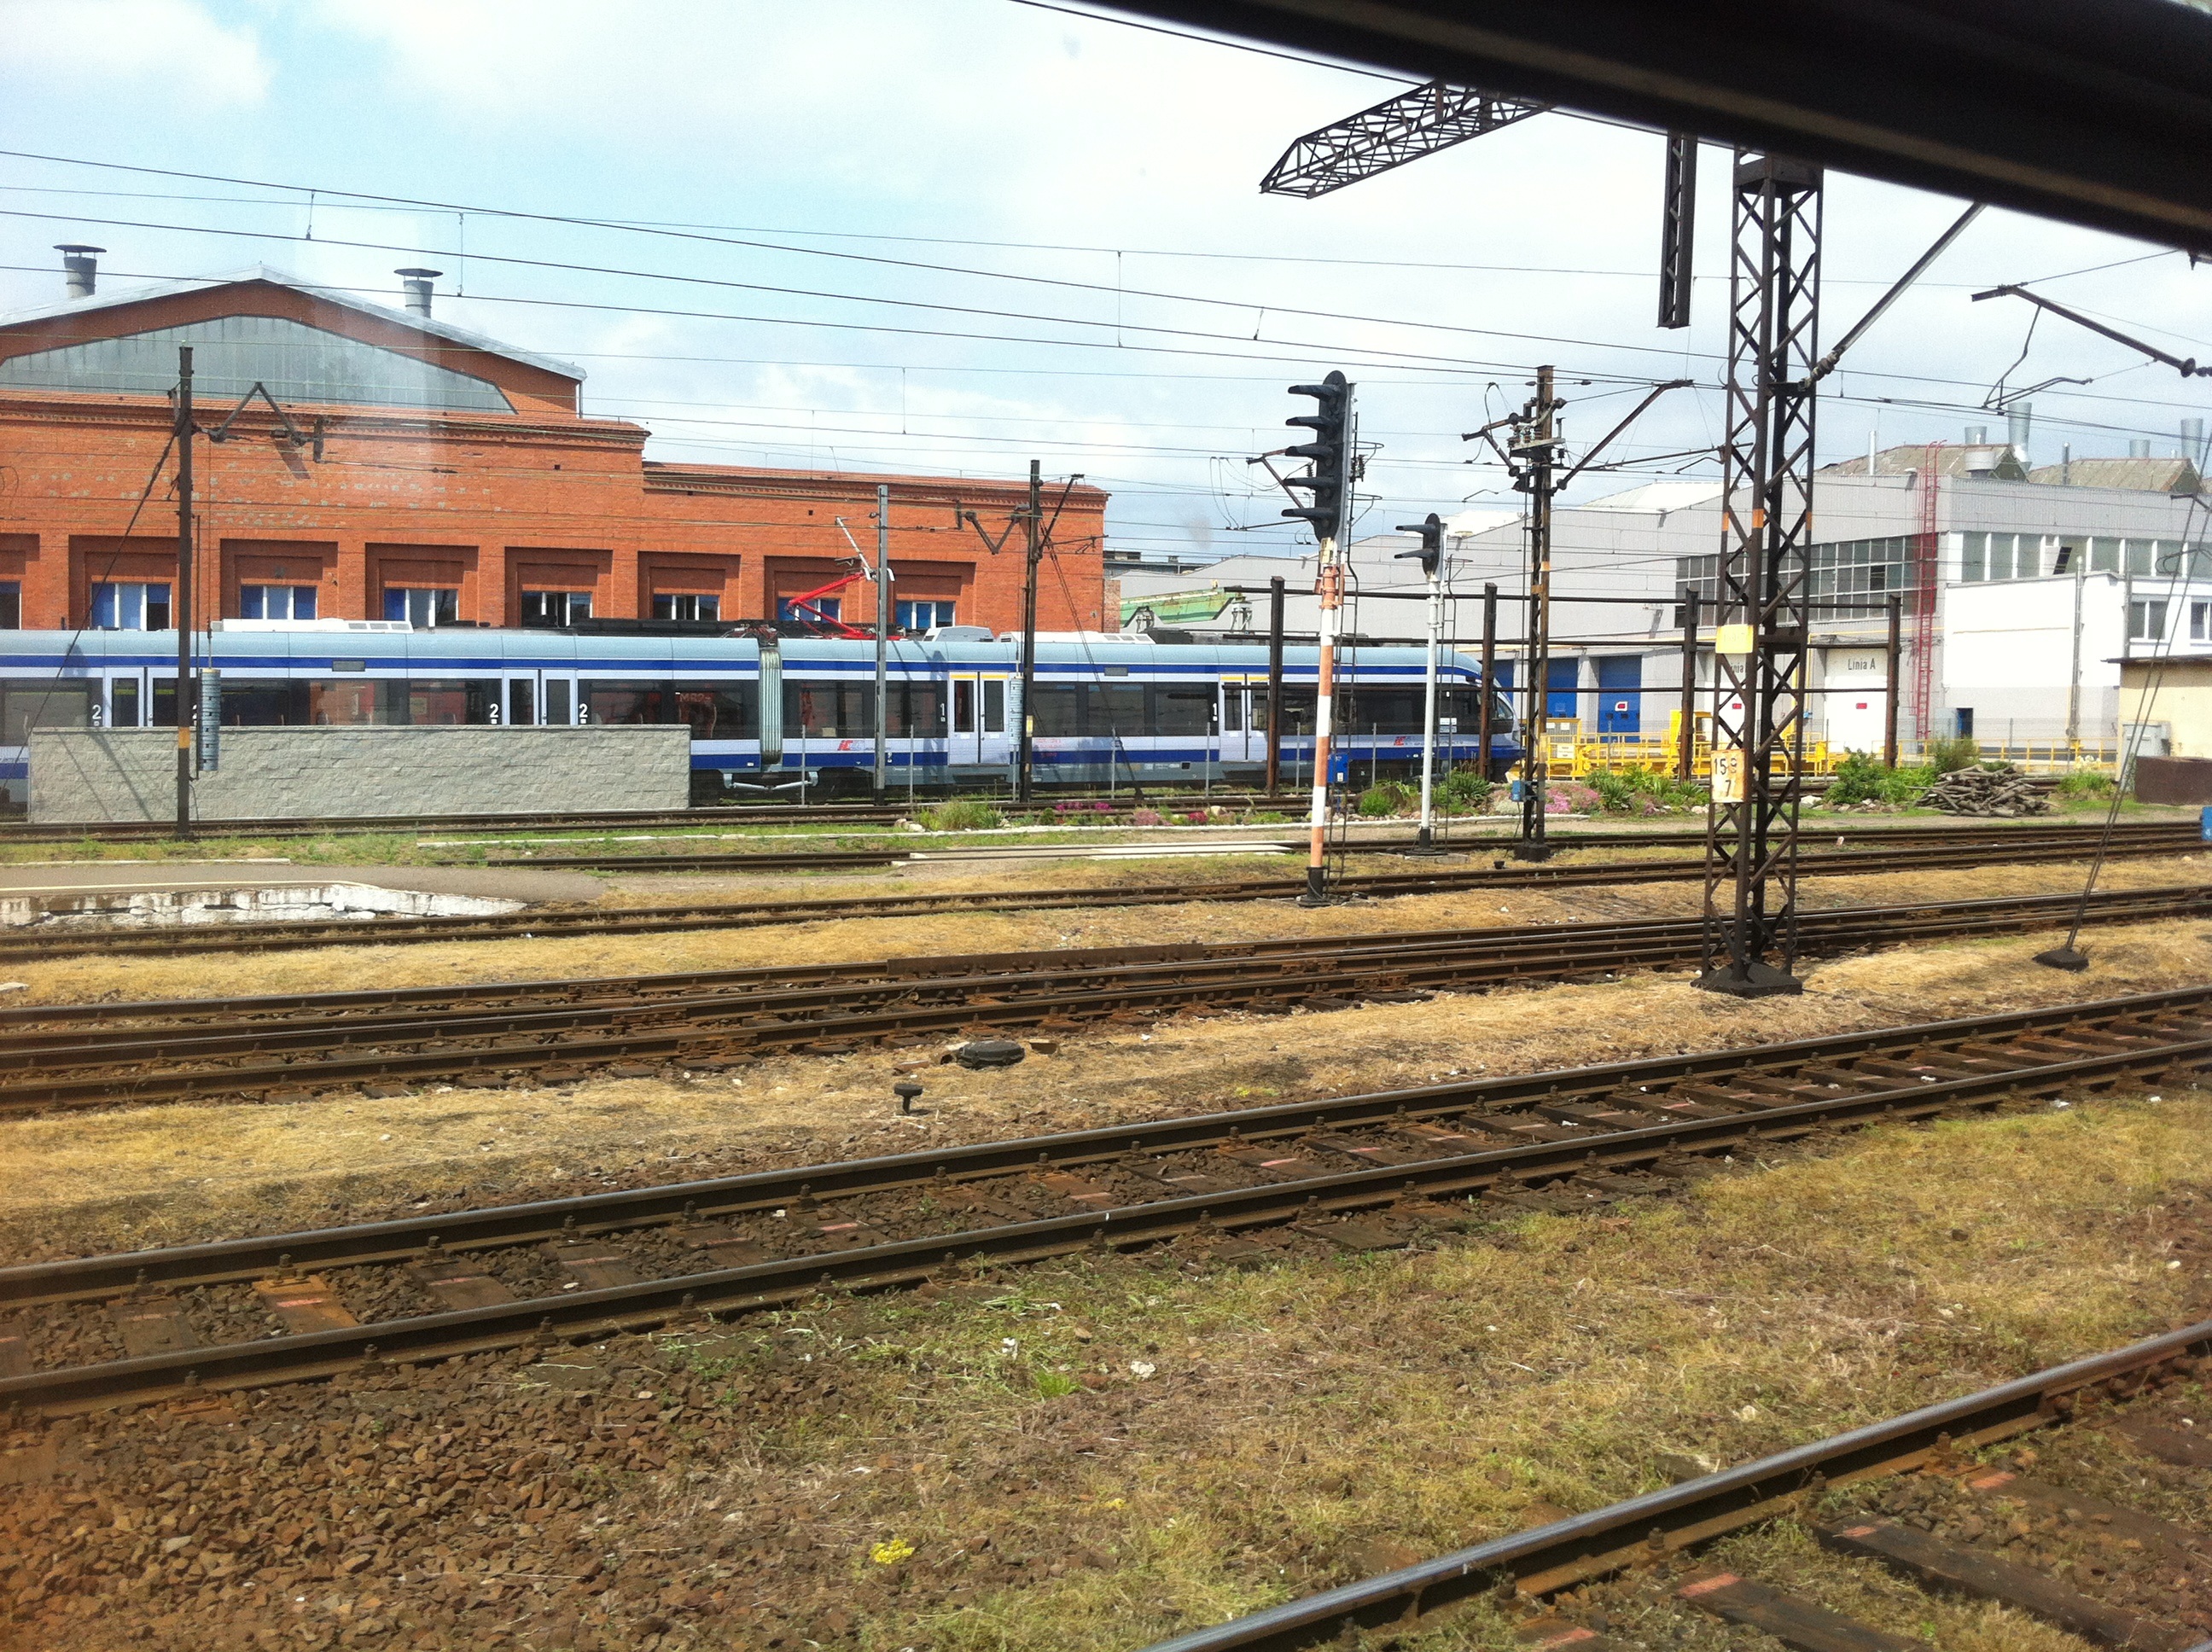
track, railway, railroad, train, travel, transport, suburb, vehicle, train station, speed, public transport, package, tracks, departure, locomotive, trains, pkp, tor, rail transport, the station, land vehicle, residential area, rolling stock, railroad car